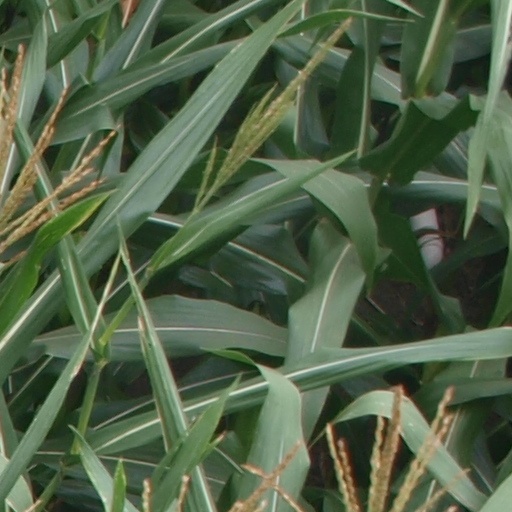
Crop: maize; corn